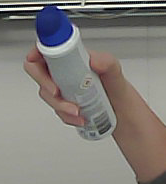
Product: dove_spray